FIA Prize Giving Ceremony

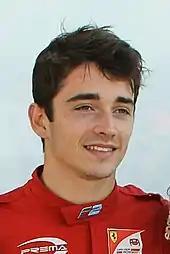
Charles Leclerc: winner of "Rookie of the Year" award in 2017 and 2018.

The FIA Action of the Year award allows motorsport fans to choose their defining event of the sporting year. Balloting for the award is undertaken by motor racing fans via the FIA's official website. In 2024, the award was divided into seven categories, for the FIA World Championship in each motorsport discipline.